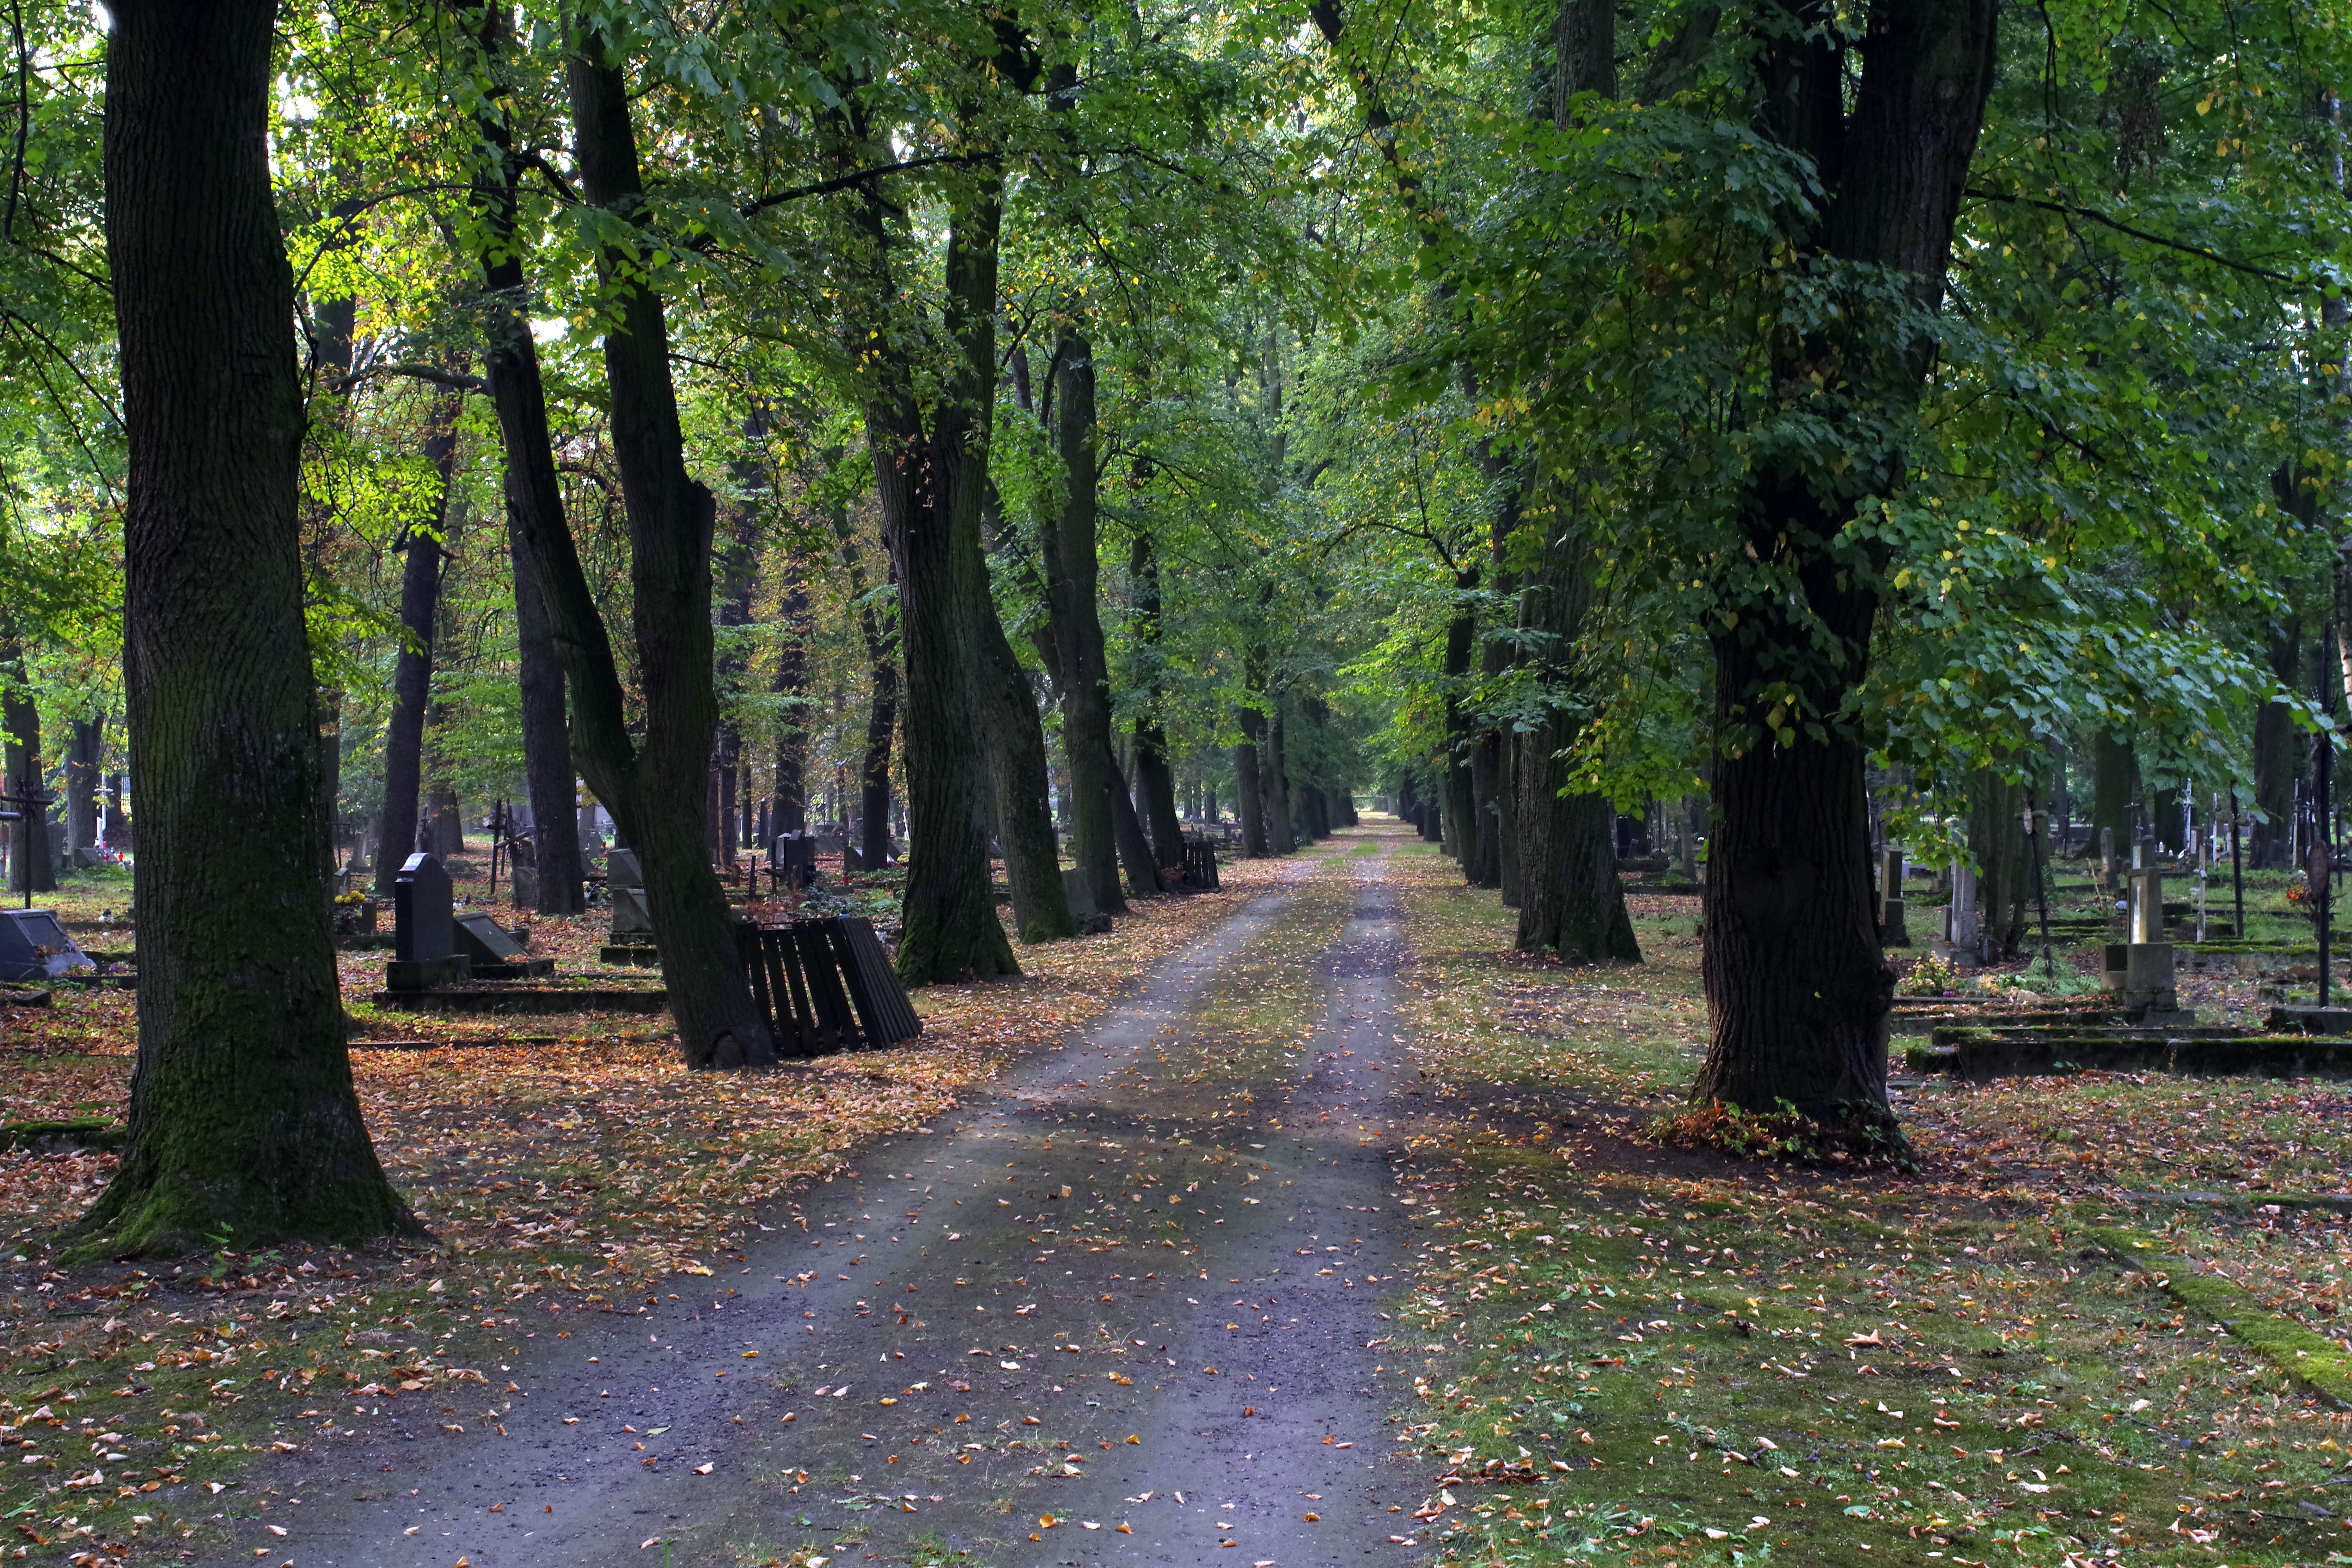
tree, forest, plant, trail, sunlight, leaf, number, old, alley, autumn, park, memory, cemetery, tombstone, candle, season, destroyed, deciduous, grove, christianity, woodland, habitat, ecosystem, vanishing, all souls day, the path, it went down the list, zadusznych, obliterated, the dead, all saints day, biome, natural environment, woody plant, temperate broadleaf and mixed forest, temperate coniferous forest